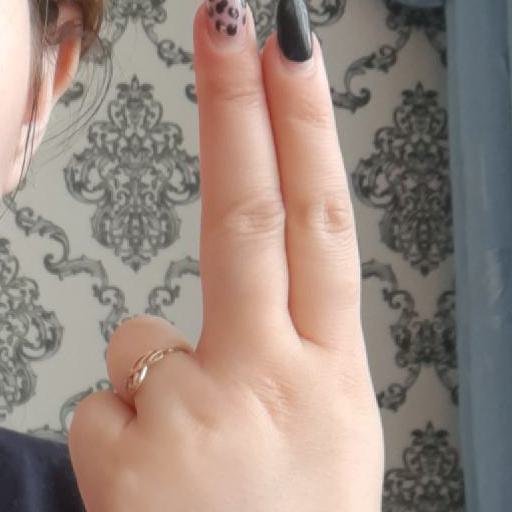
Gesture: two_up_inverted